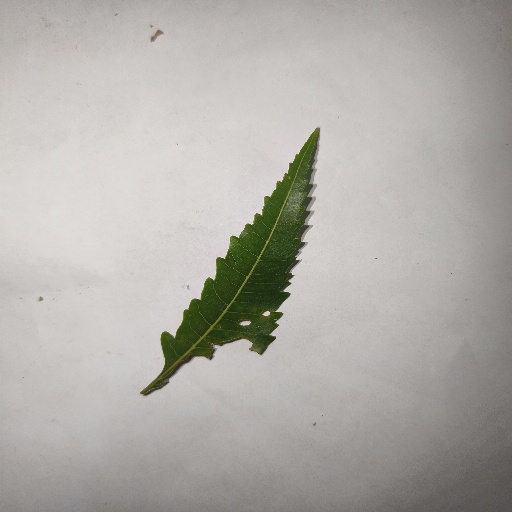
Species: Neem
Leaf condition: Shot Hole Leaf